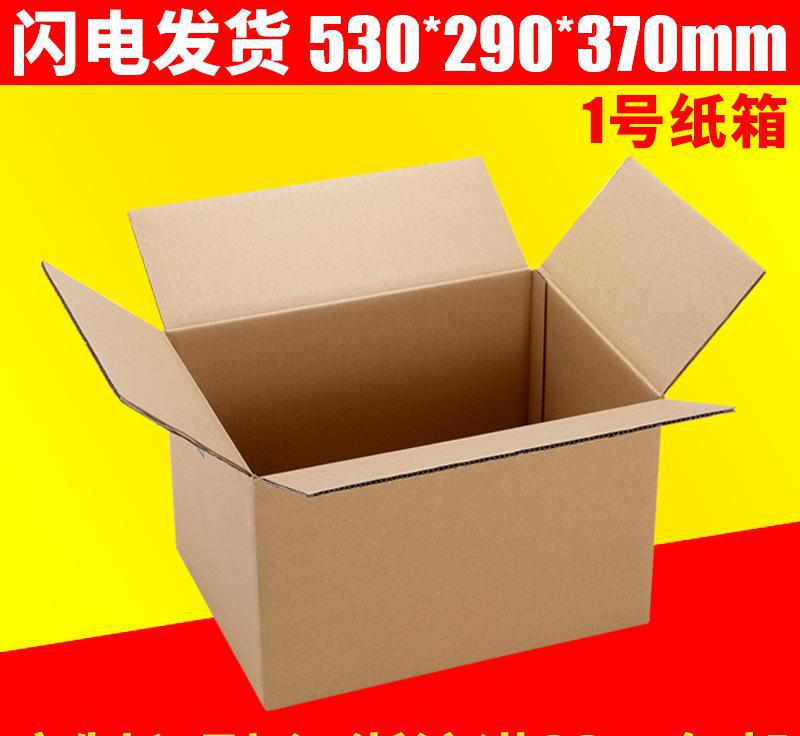
Label: cardboard